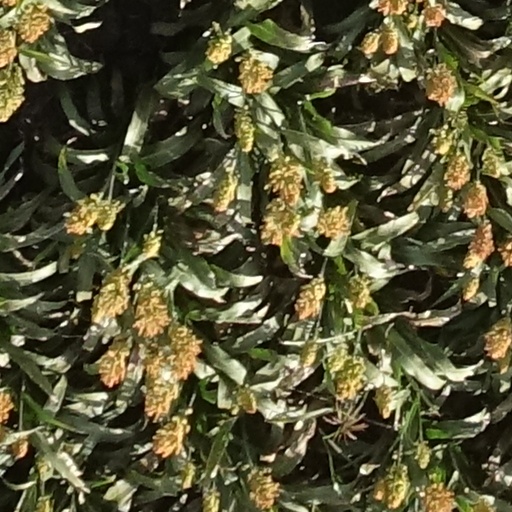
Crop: sorghum